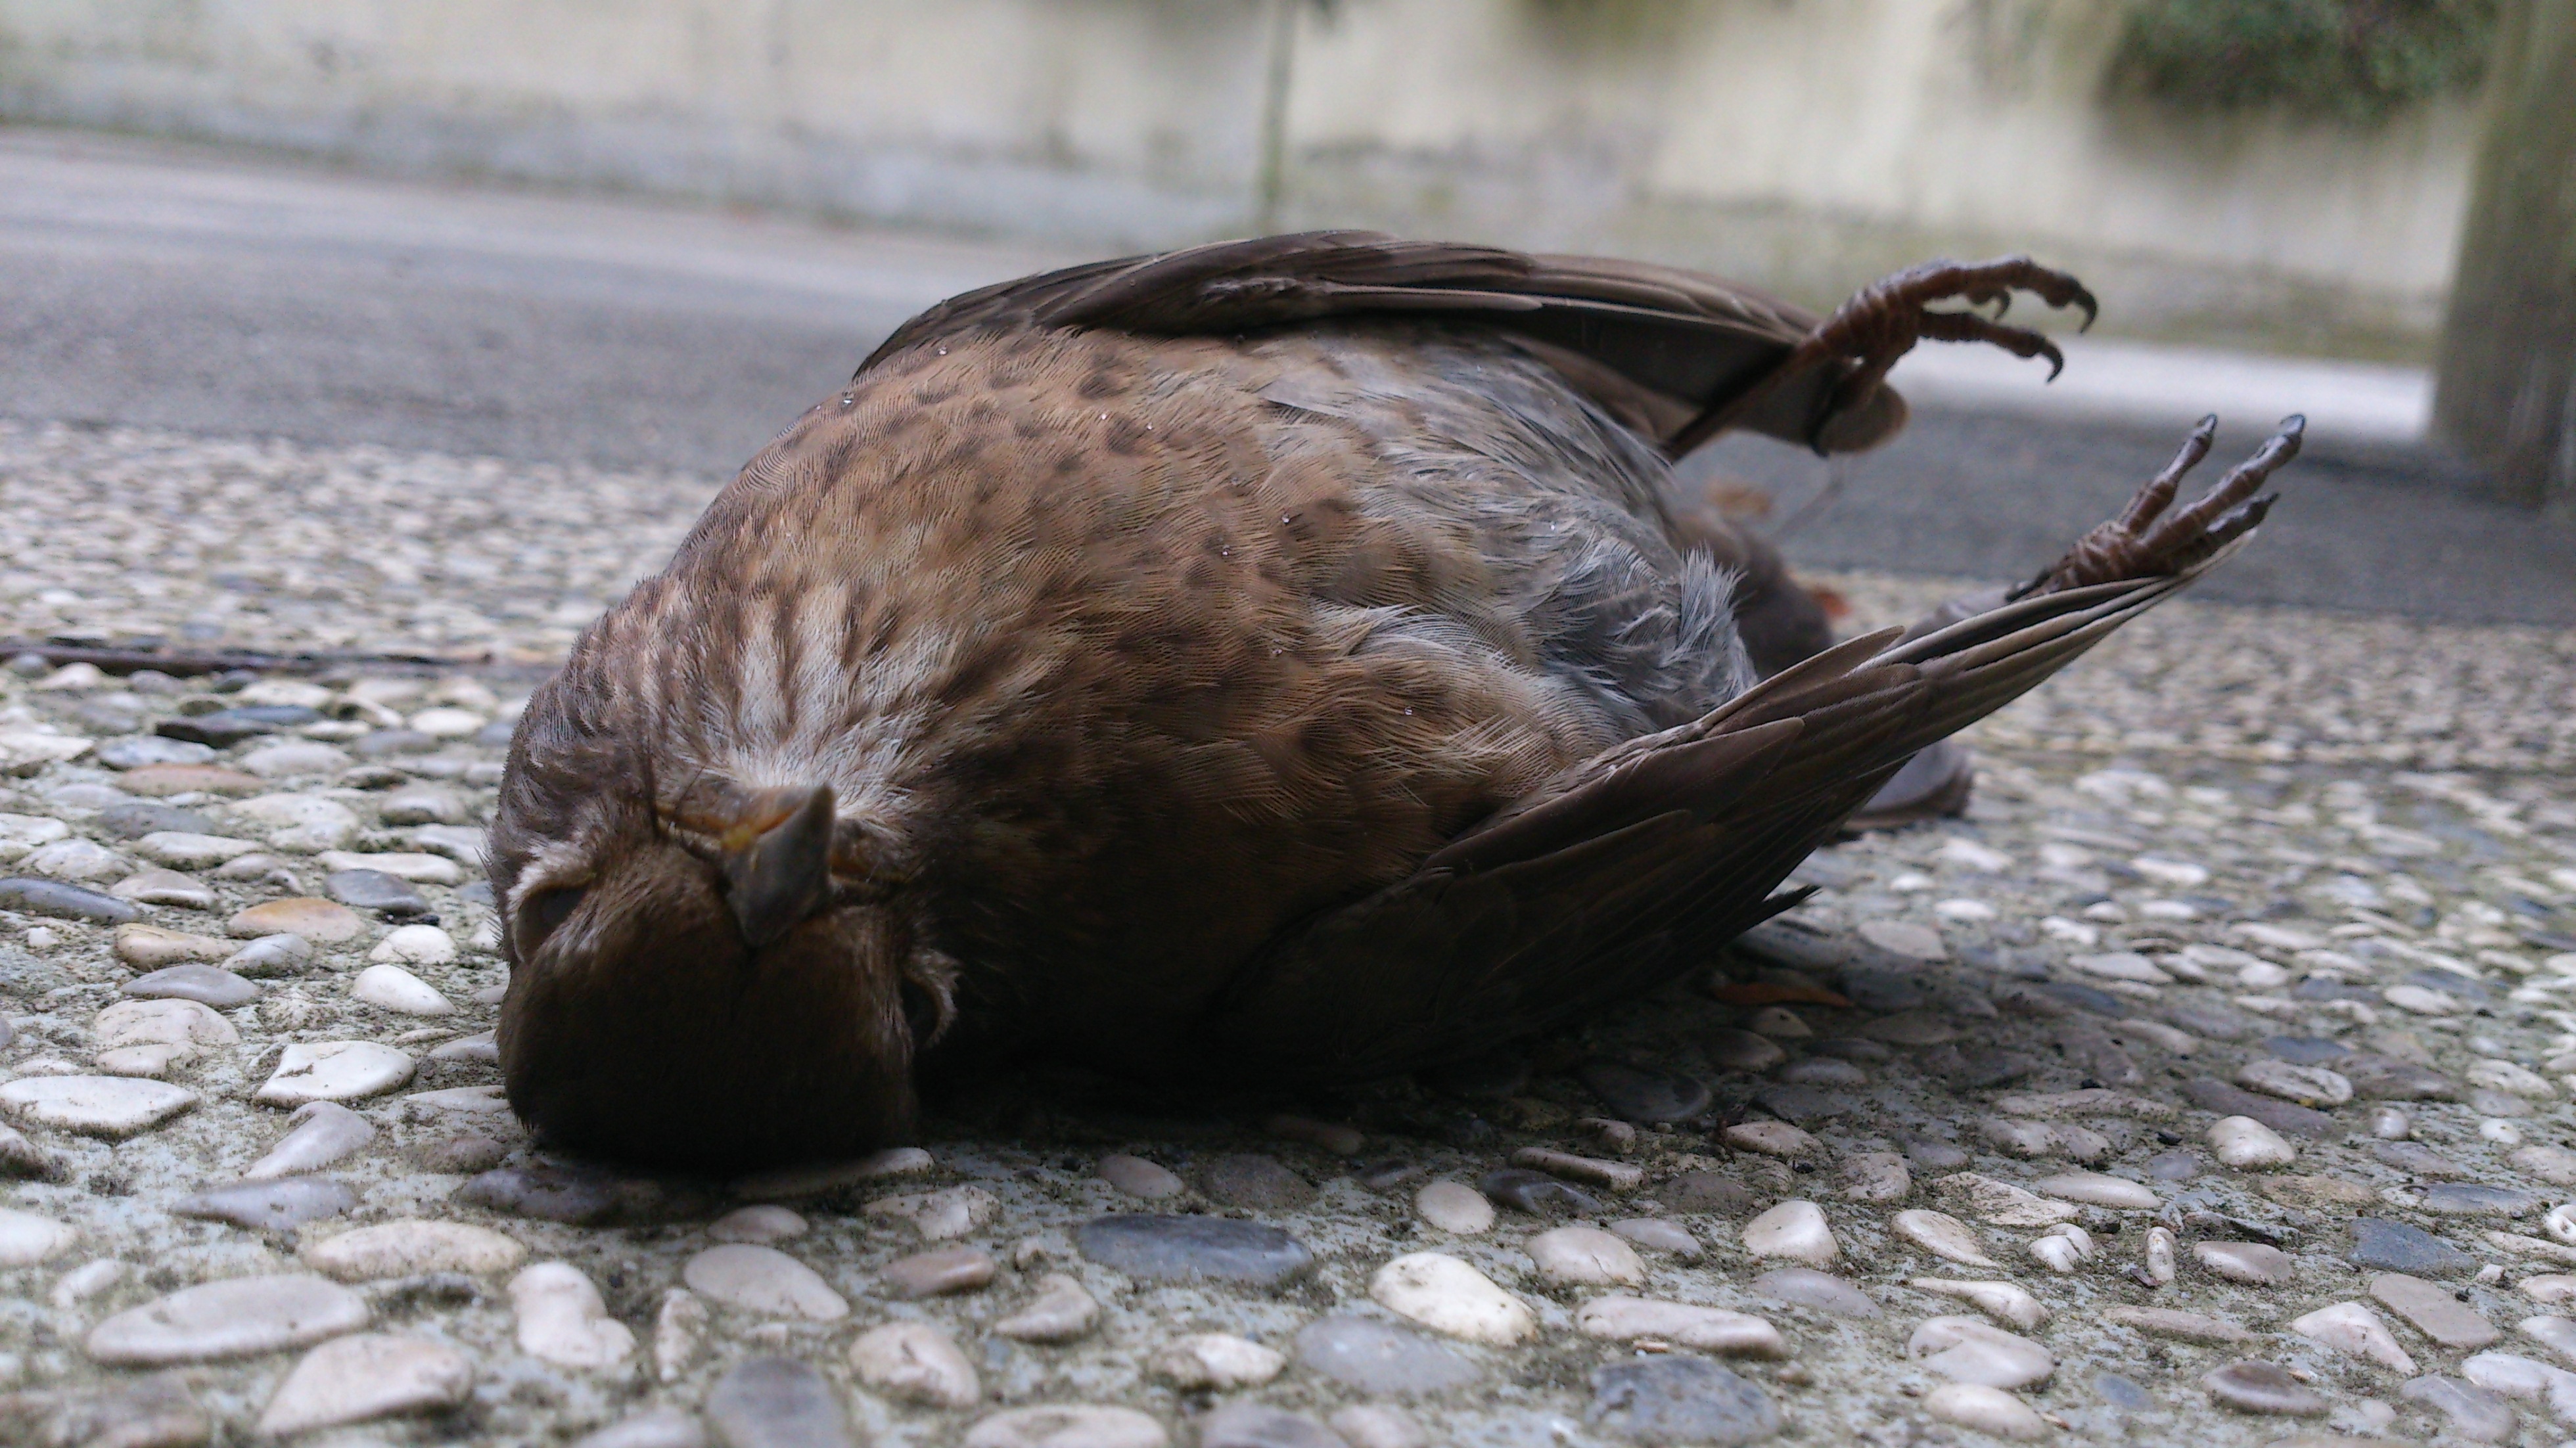
bird, wildlife, zoo, beak, dead, death, fauna, duck, vertebrate, water bird, perching bird